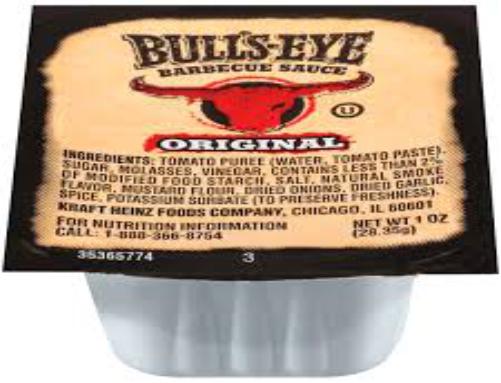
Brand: Bulls-Eye Barbecue
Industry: Food